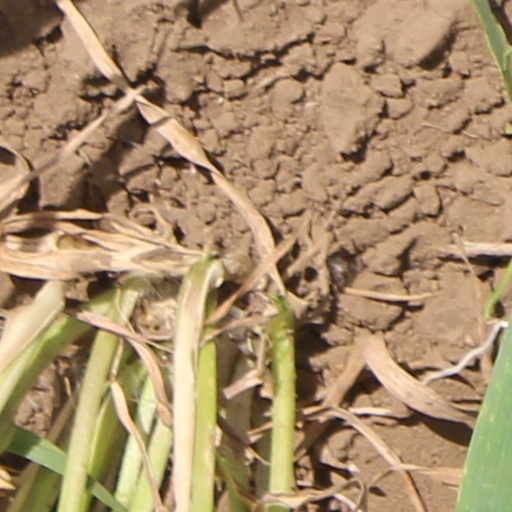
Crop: wheat